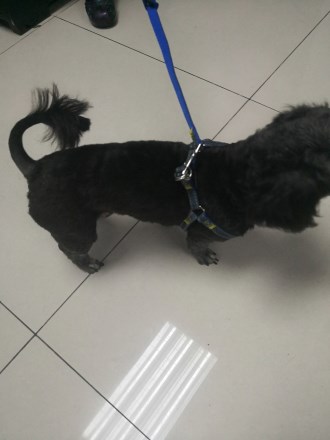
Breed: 7449-n000128-teddy